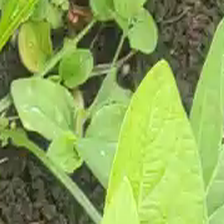
Weed species: Kena_(Commplina_benghalensio)